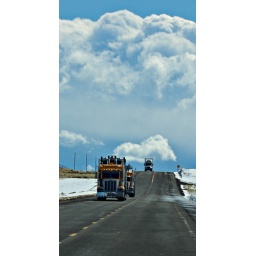
Snow and clouds make a normal truck look very dramatic in Southern Colorado Winter of 2008